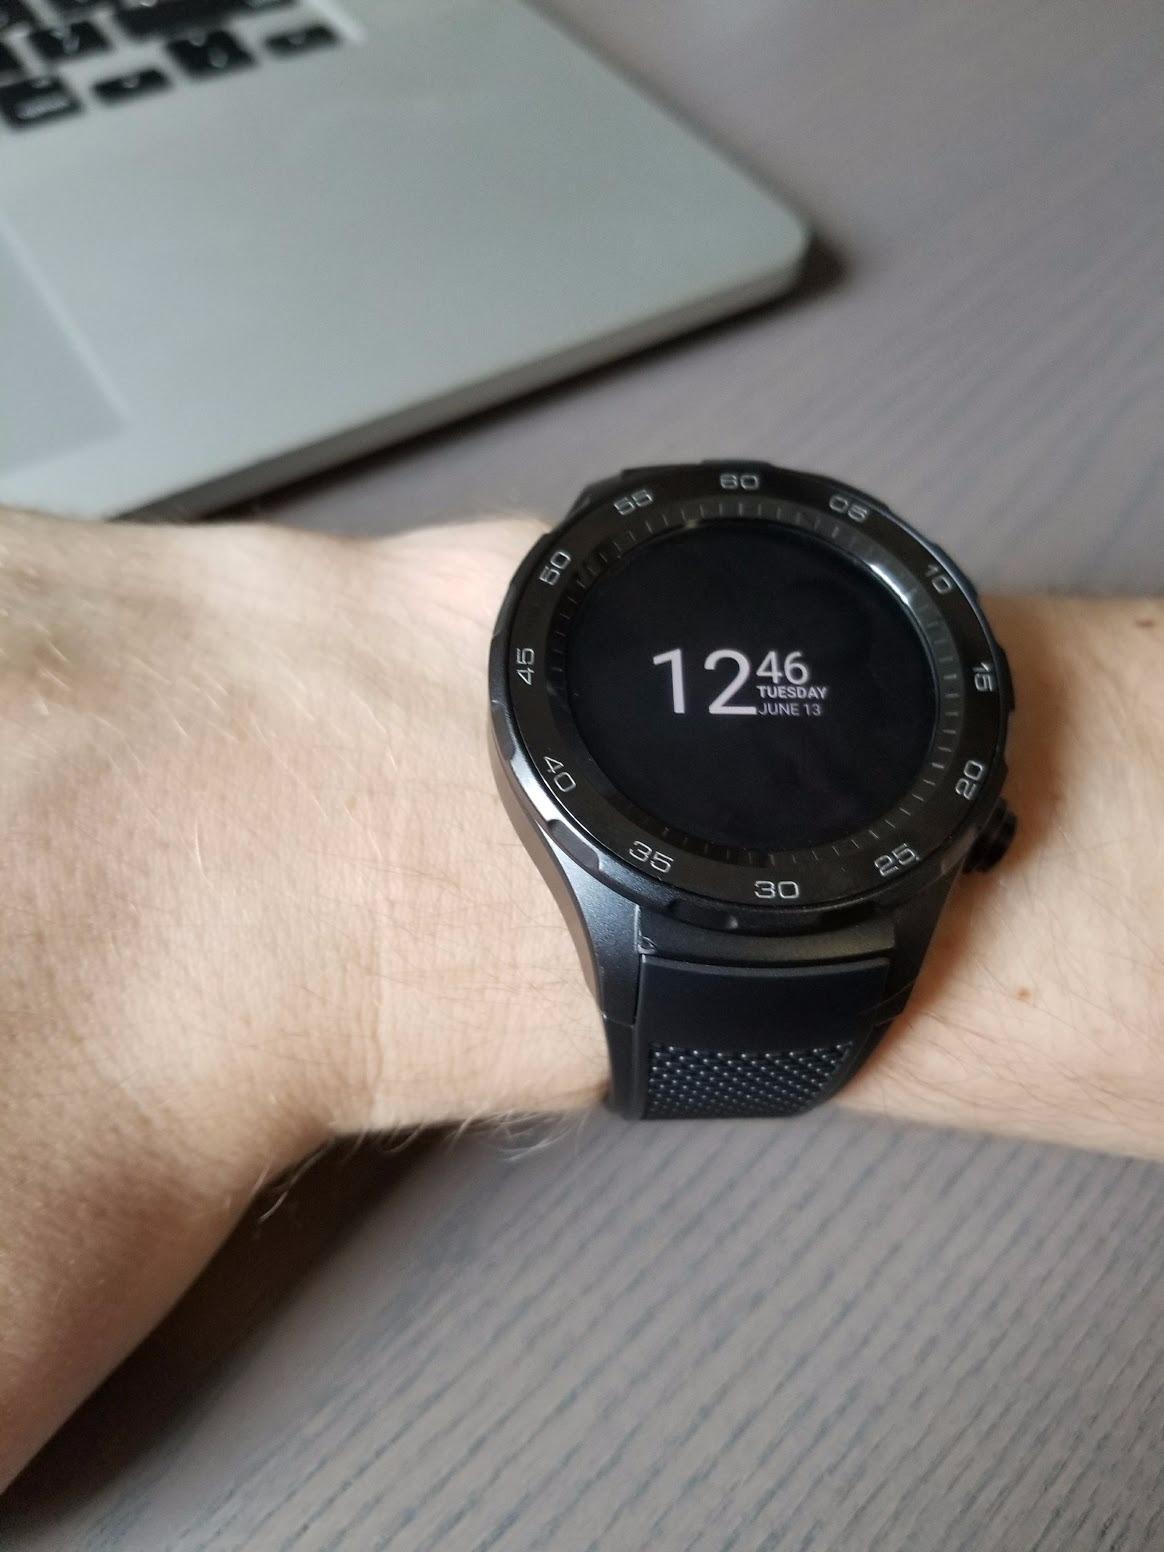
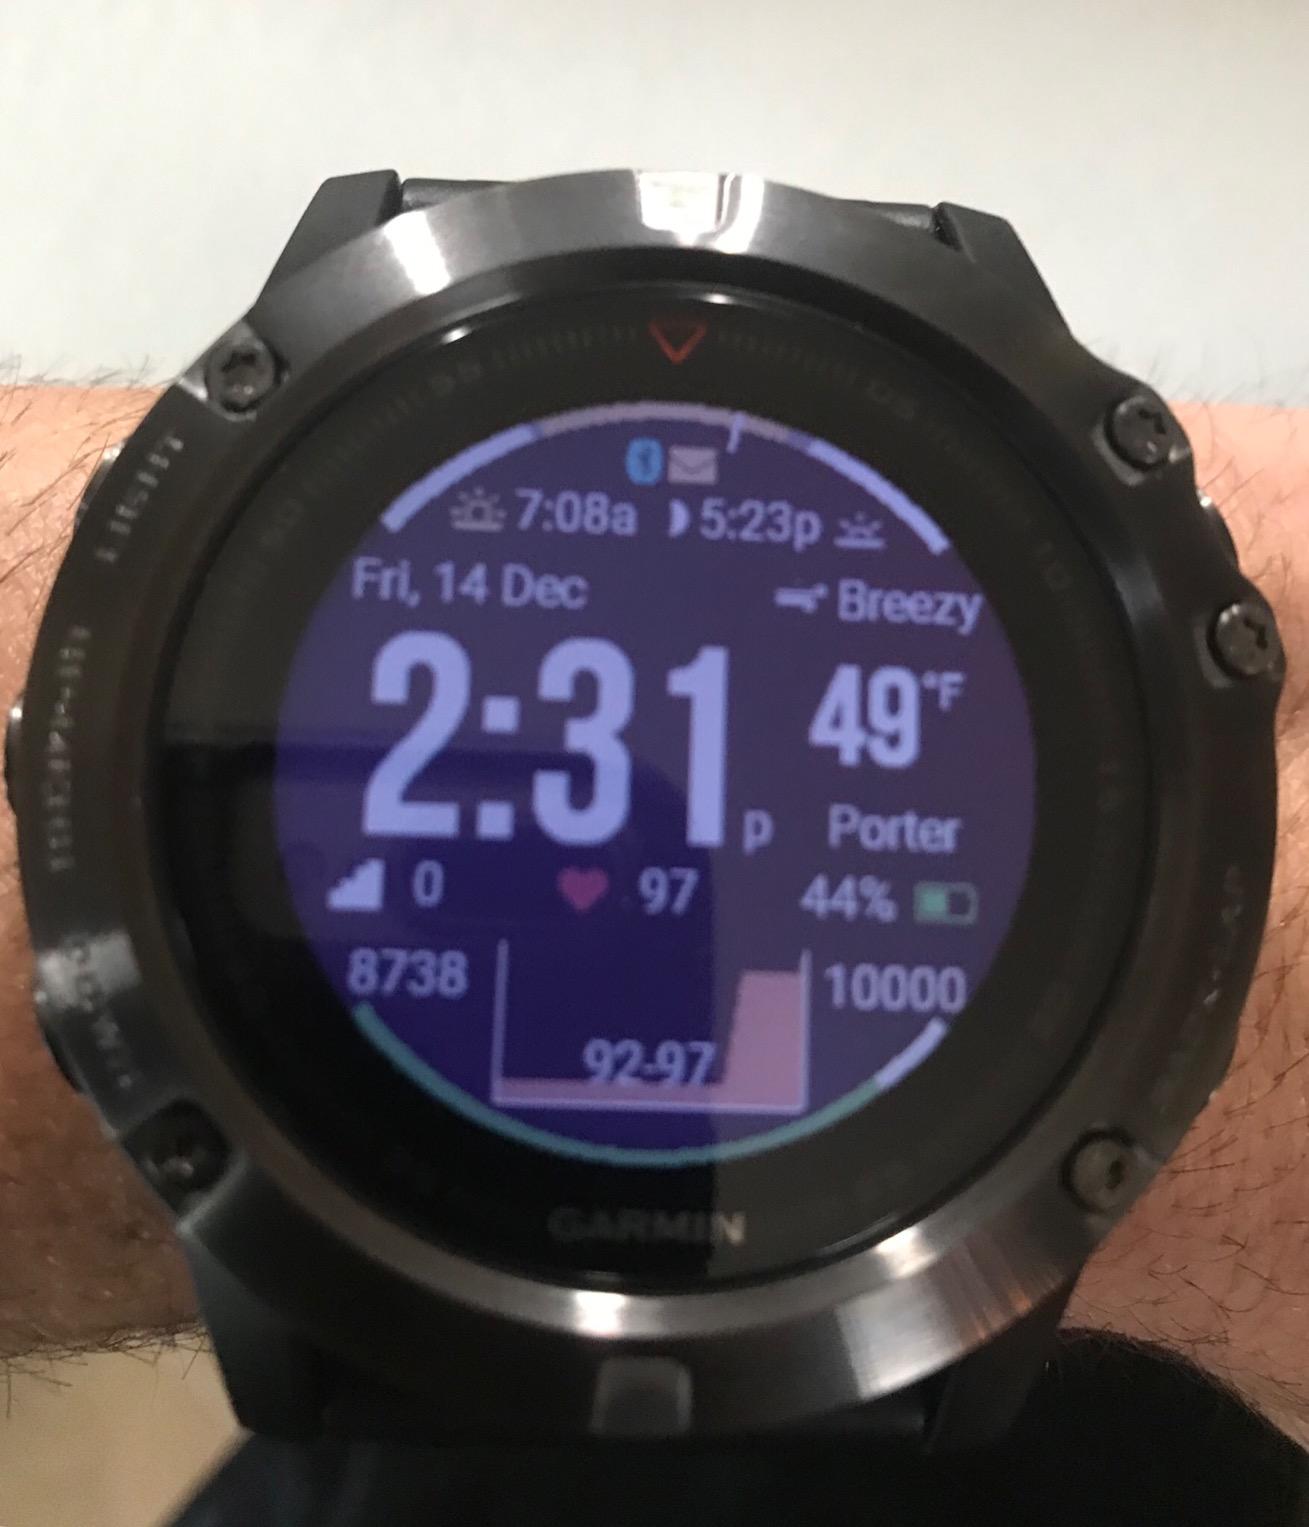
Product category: smartwatch
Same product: no